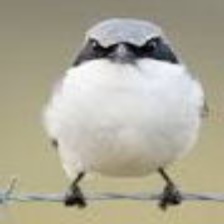
Species: LOGGERHEAD SHRIKE
Scientific name: LANIUS LUDOVICIANUS